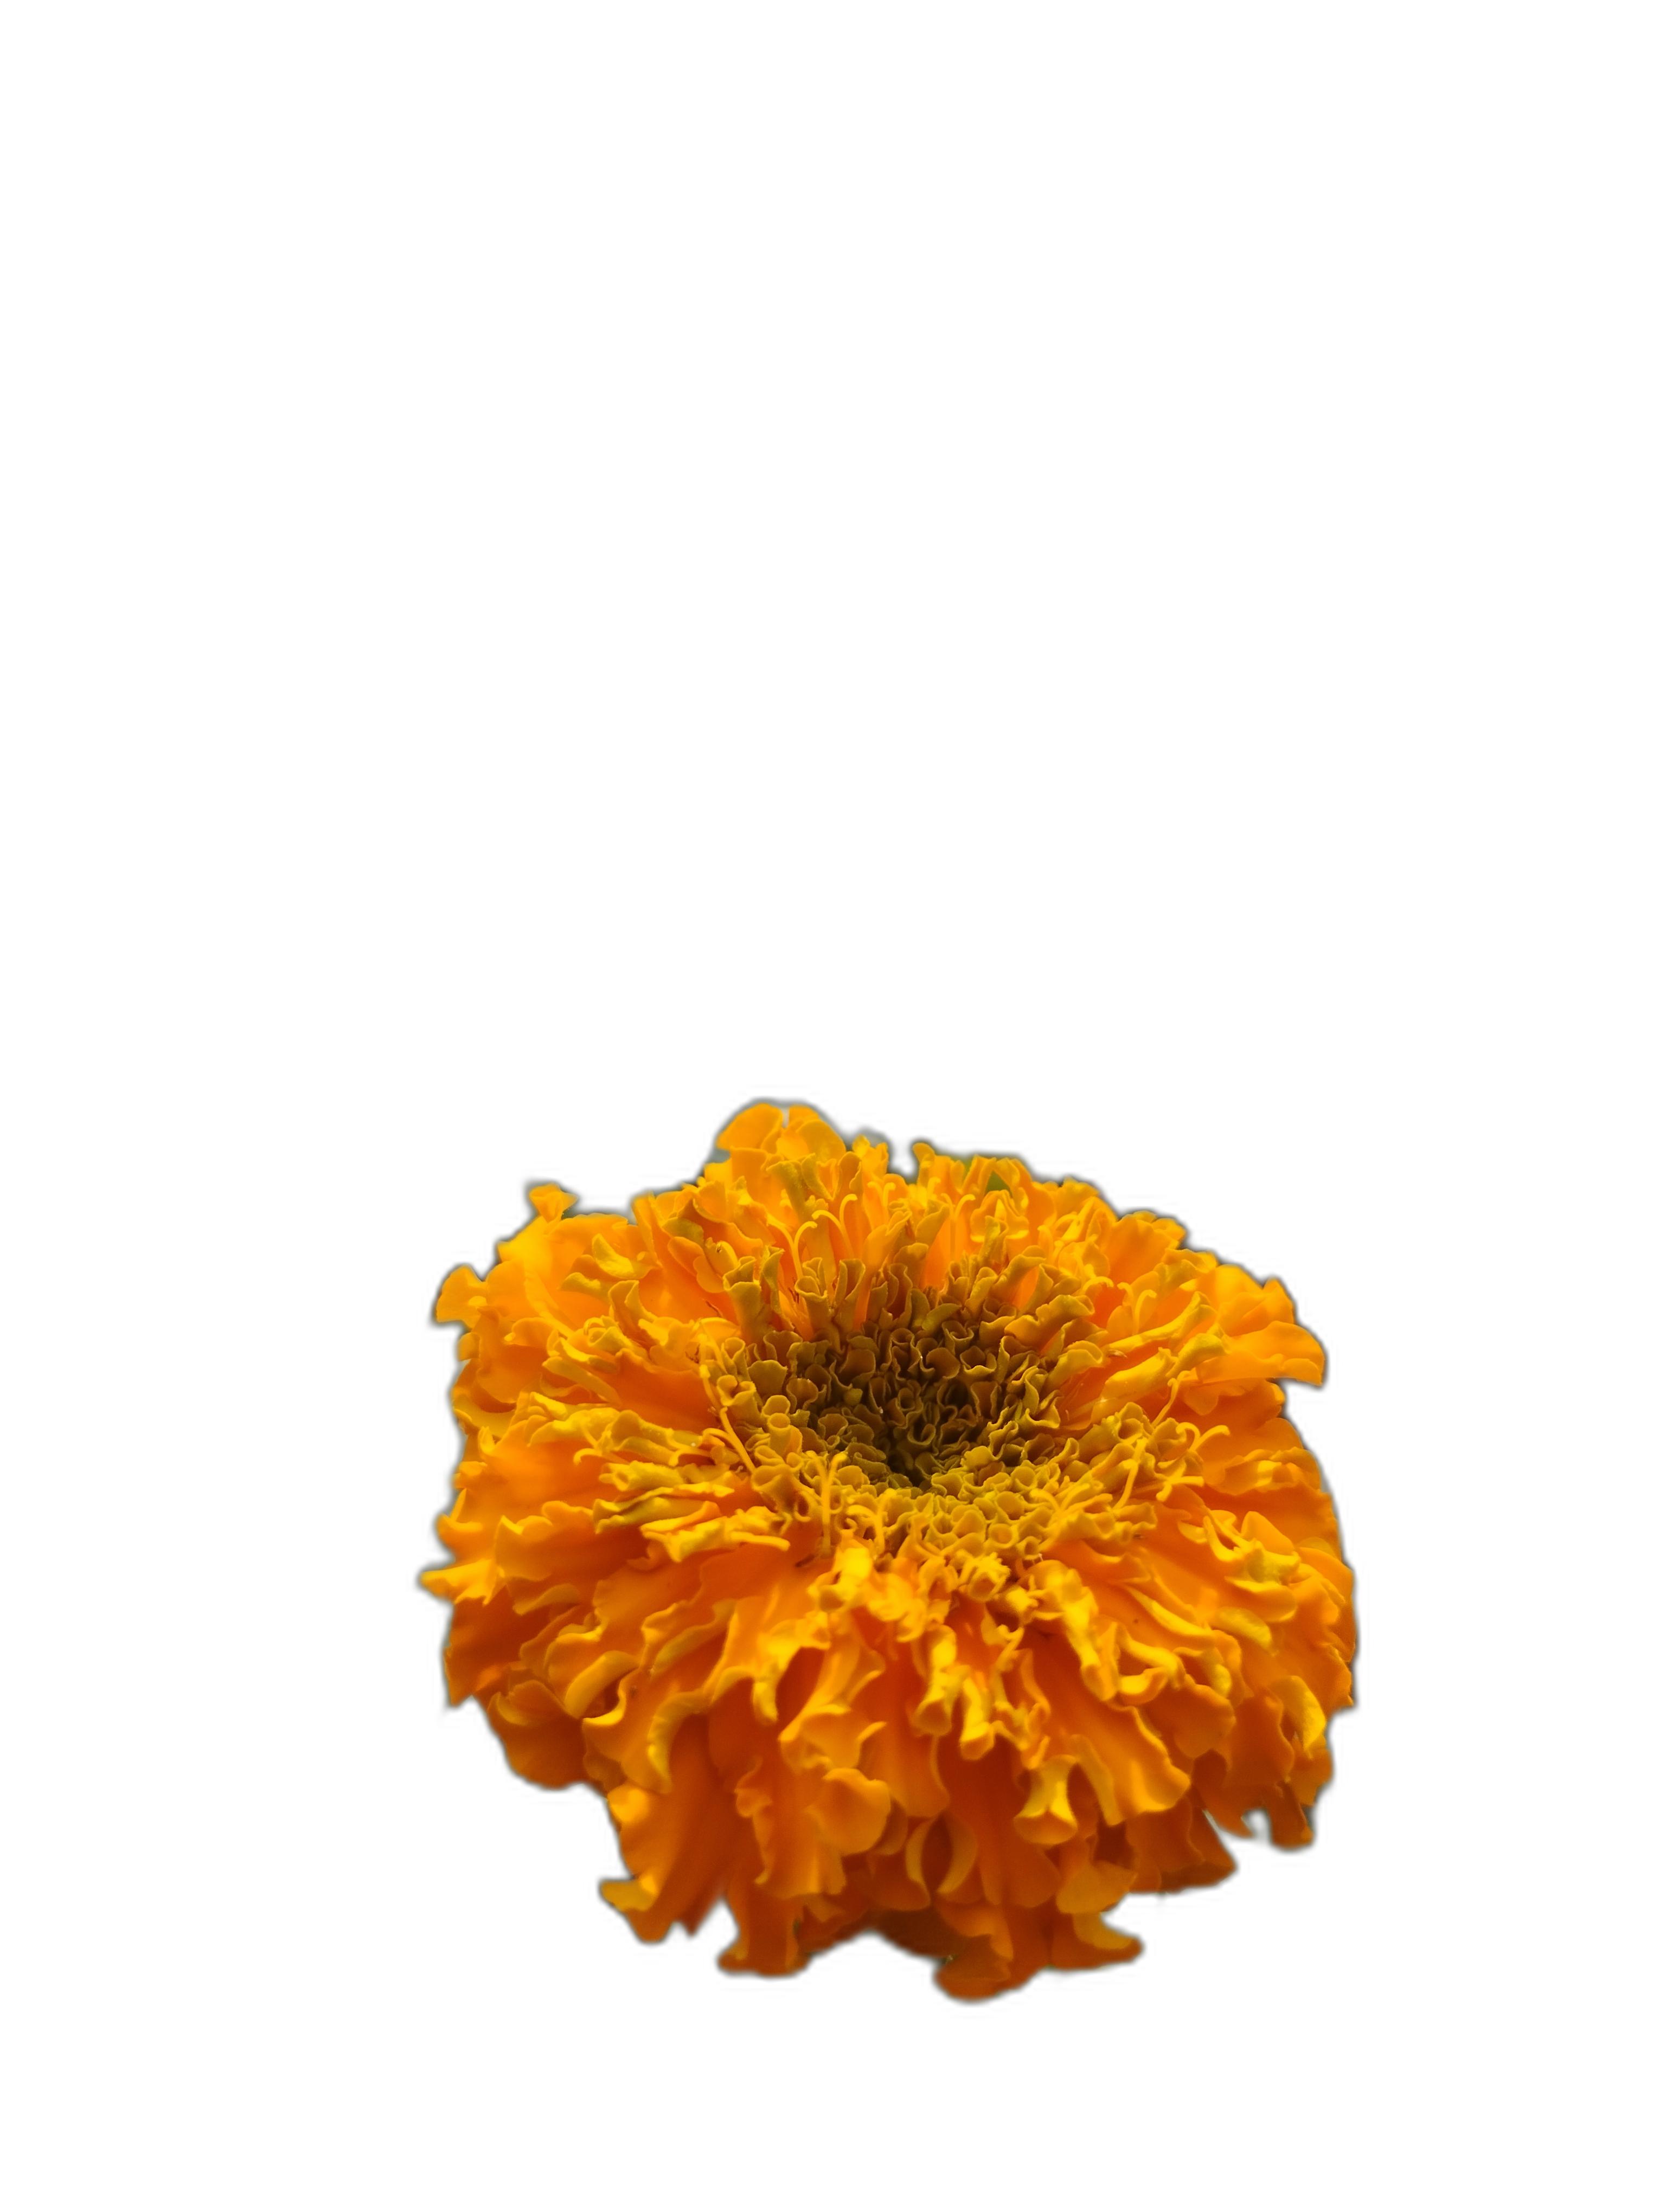
Label: Marigold